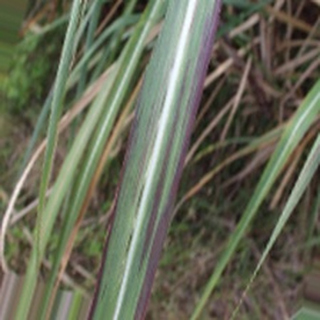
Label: sugarcane_bacterial_blight